Ardsilla

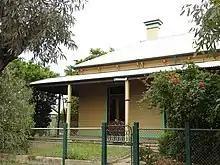
Richard Street south-east corner (2021).

In 2011, the owners requested heritage funding for a range of repairs to the property. These included: